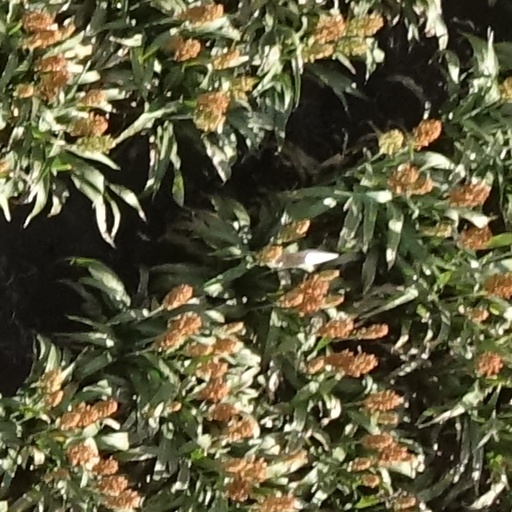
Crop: sorghum